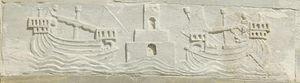
L'ancien port de Pise, Porto Pisano, aussi appelé Triturrita, était le principal port maritime de la république de Pise. Il donnait sur la mer Ligure près de l'embouchure de l'Arno. Au XIIIᵉ siècle, à son apogée, c'était l'un des ports maritimes les plus importants d'Italie : il égalait sinon surpassait les ports de Gènes et de Venise. Il se trouvait au nord de la ville actuelle de Livourne, non loin de l'actuelle Fortezza Vecchia.